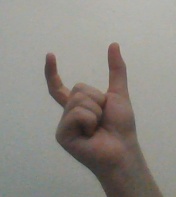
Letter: nun